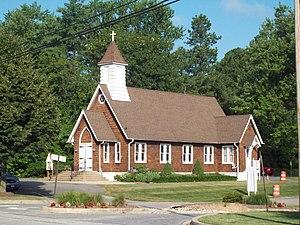
Davidsonville est un Secteur non constitué en municipalité dans le centre du Comté d'Anne Arundel, dans le Maryland aux États-Unis. C'est un secteur semi-rural composé principalement de fermes et de développements de type rurbain